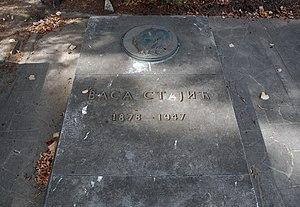
Le cimetière de la Dormition est un cimetière orthodoxe situé à Novi Sad, la capitale de la province autonome de Voïvodine, en Serbie. En raison de sa valeur patrimoniale, il est inscrit sur la liste des entités spatiales historico-culturelles de grande importance de la République de Serbie ; 24 tombes de personnalités historiques, culturelles et autres sont plus particulièrement inscrites sur la liste des monuments culturels protégés.
Vasa Stajić est un philosophe et un écrivain serbe. Il a été l'élève du professeur Aleksandar Sandić.